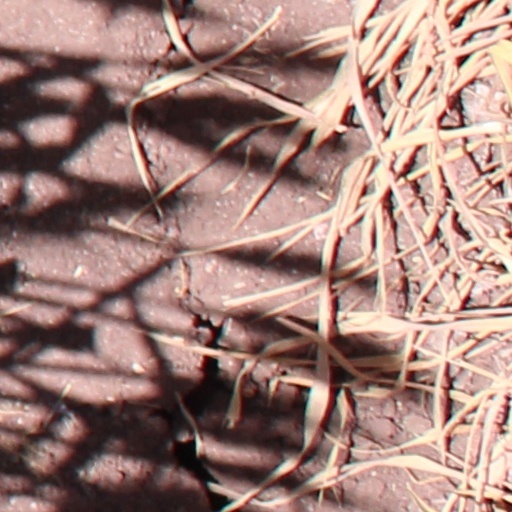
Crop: wheat